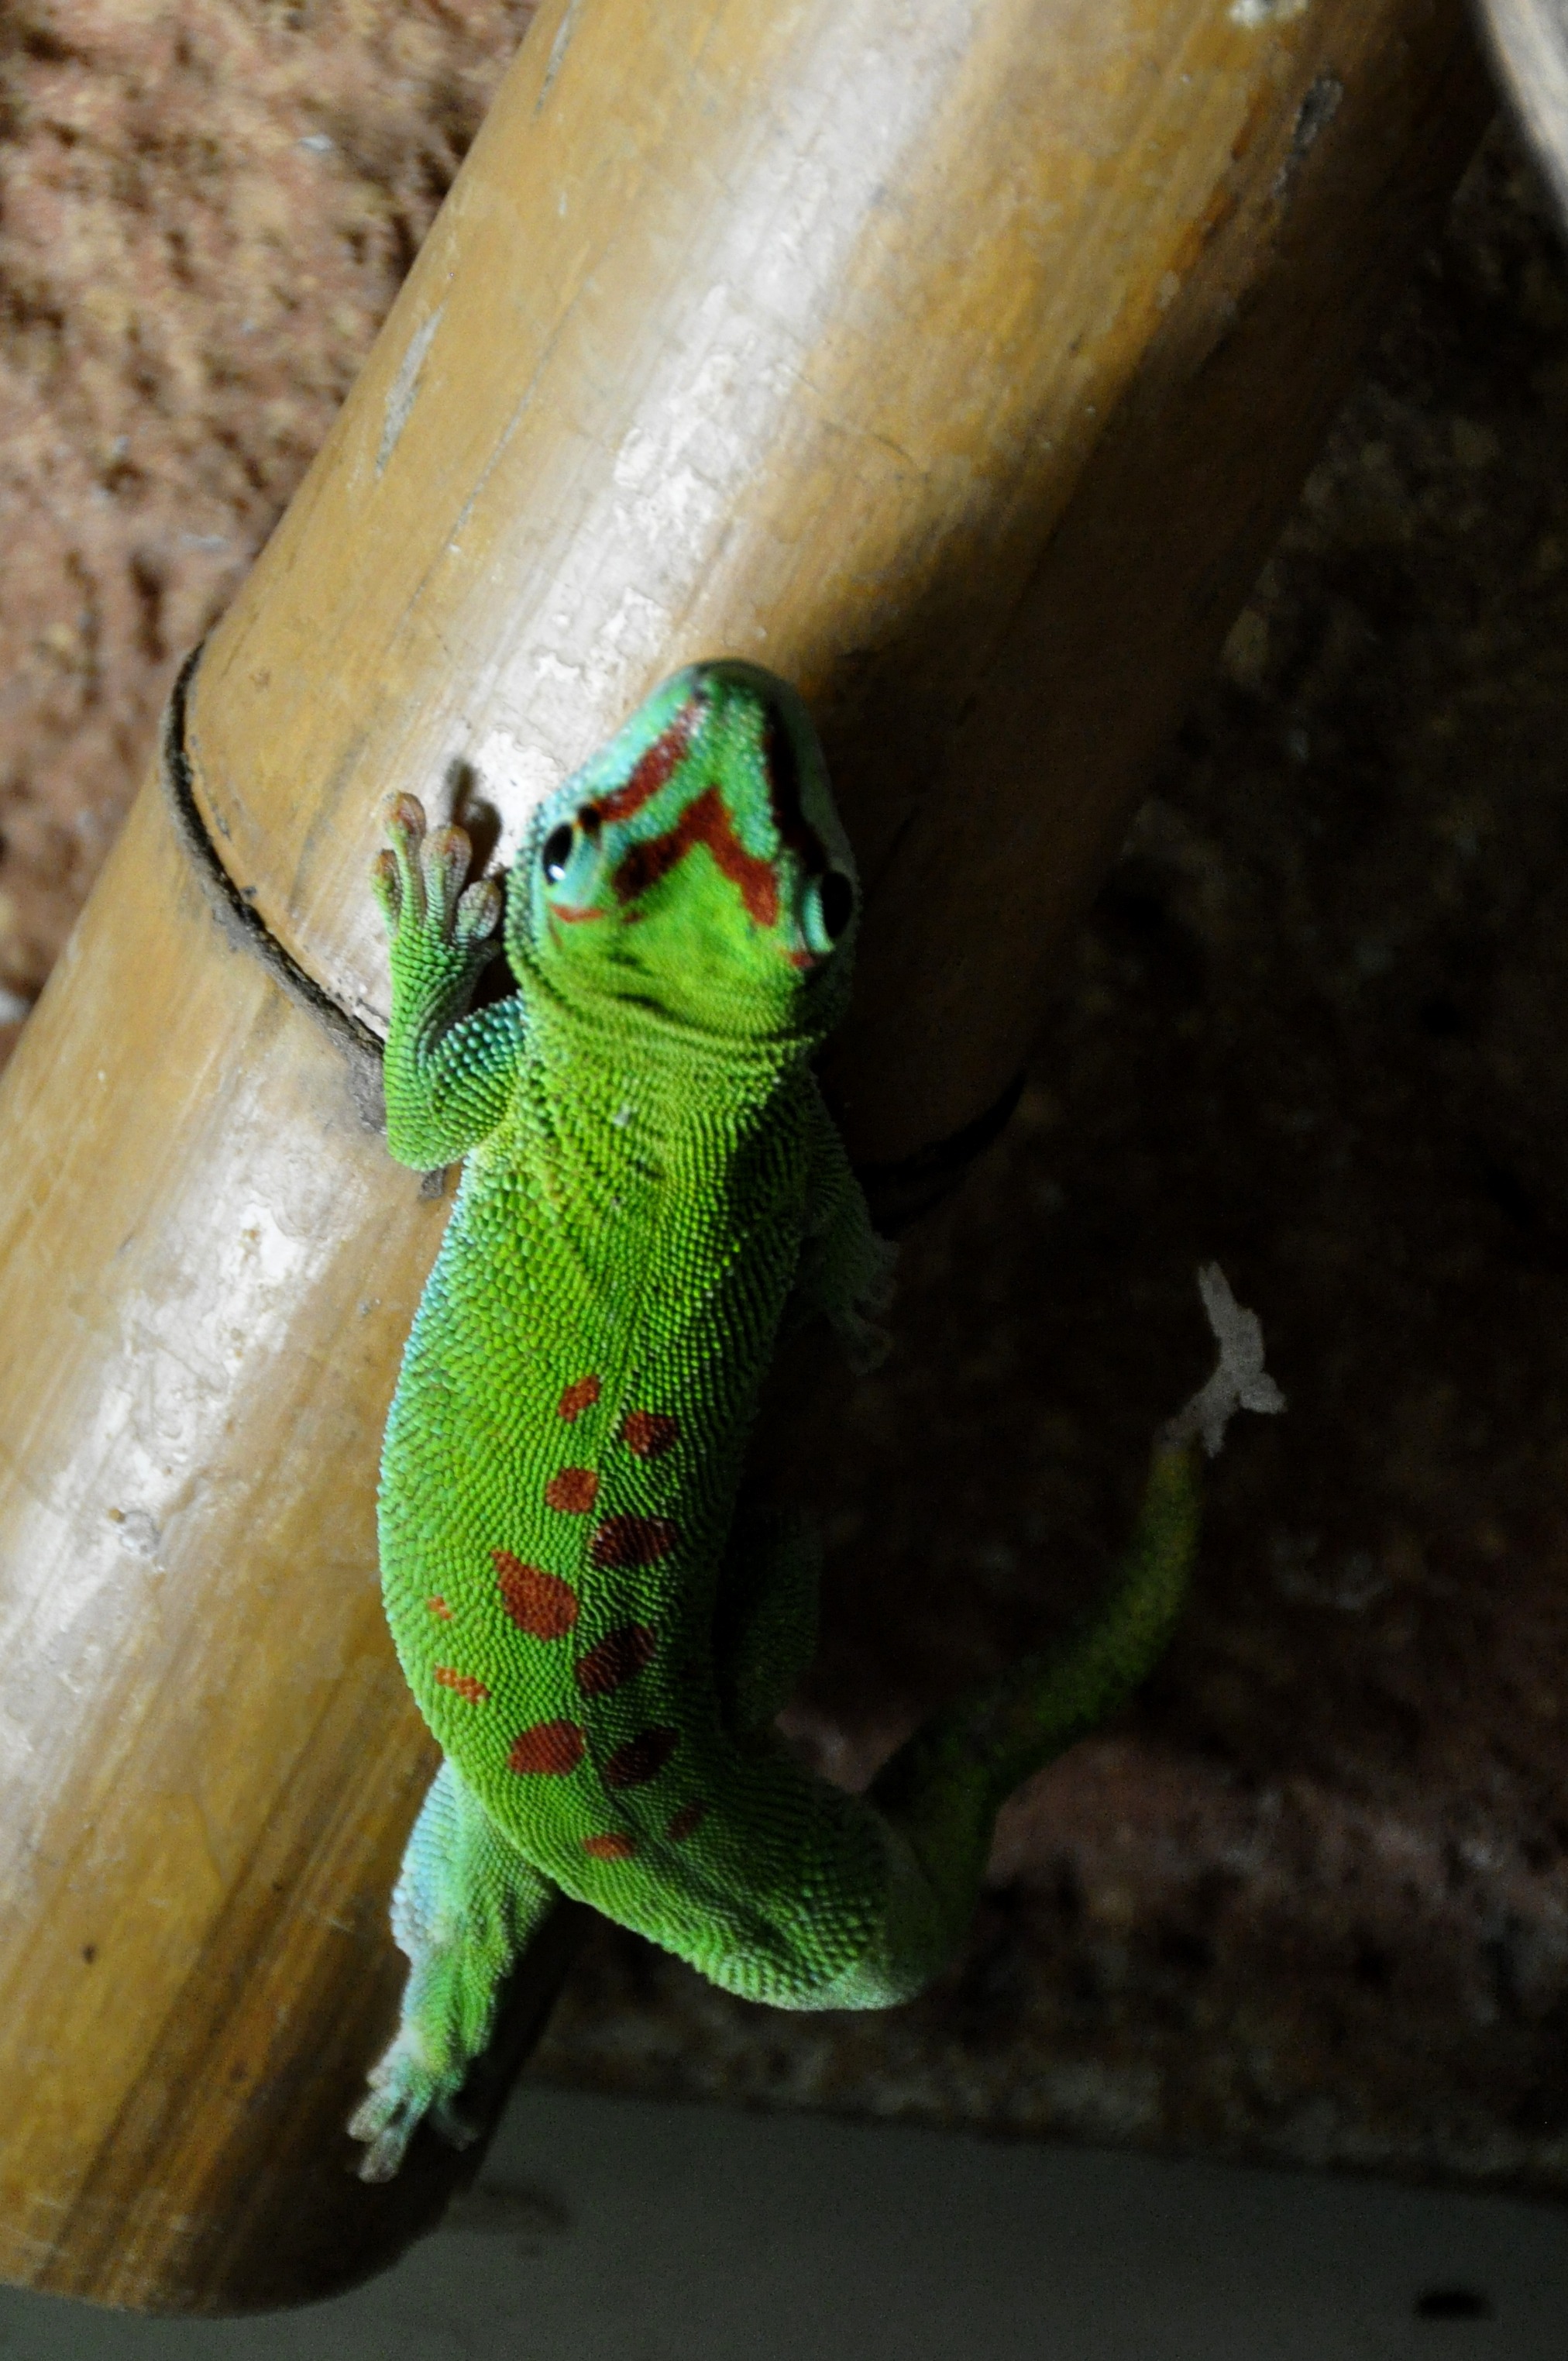
wildlife, green, red, frog, reptile, amphibian, fauna, lizard, gecko, tree frog, vertebrate, macro photography, scaled reptile, malagasy taggecko, day gecko